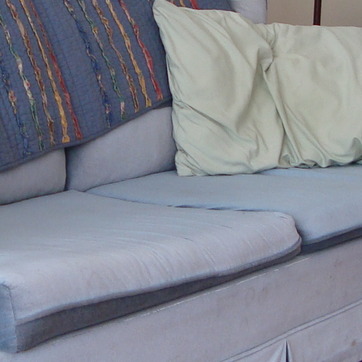
Material: fabric